Demographics of Nepal

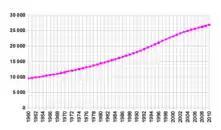
Population of Nepali (1960–2010 Nepal Census)

The current population of Nepal is 29,164,578 as per the 2021 census. The population growth rate is 0.92% per year.